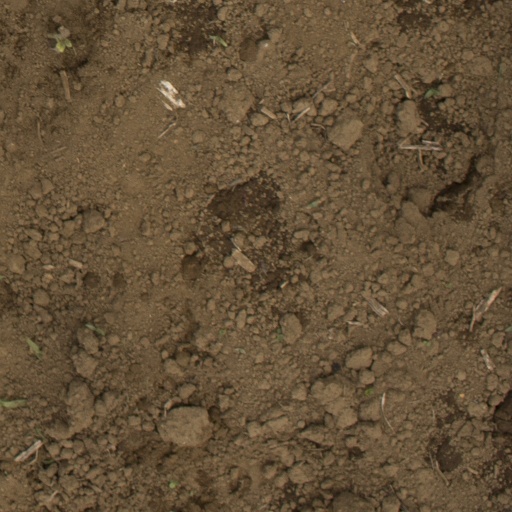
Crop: Jerusalem artichoke